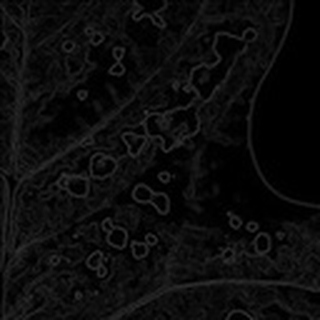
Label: cotton_target_spot